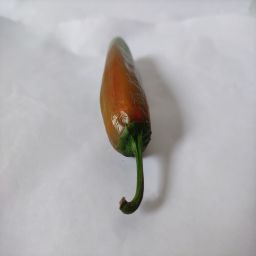
Crop: New Mexico Green Chile
Quality: Ripe